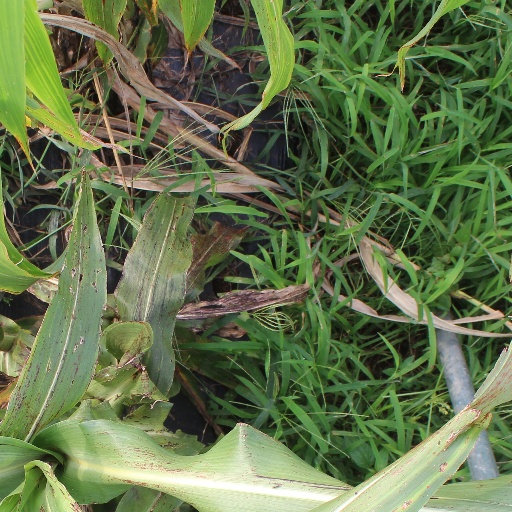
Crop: sorghum